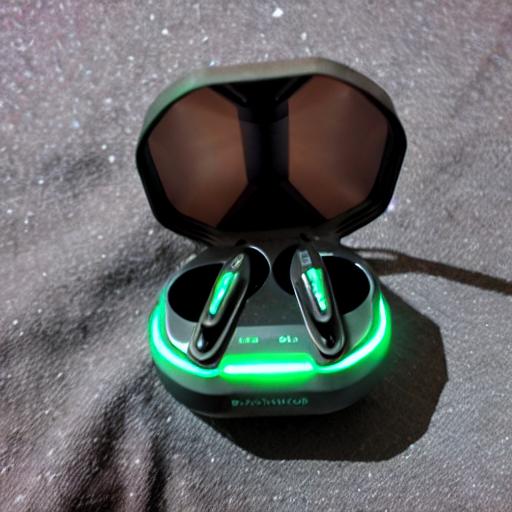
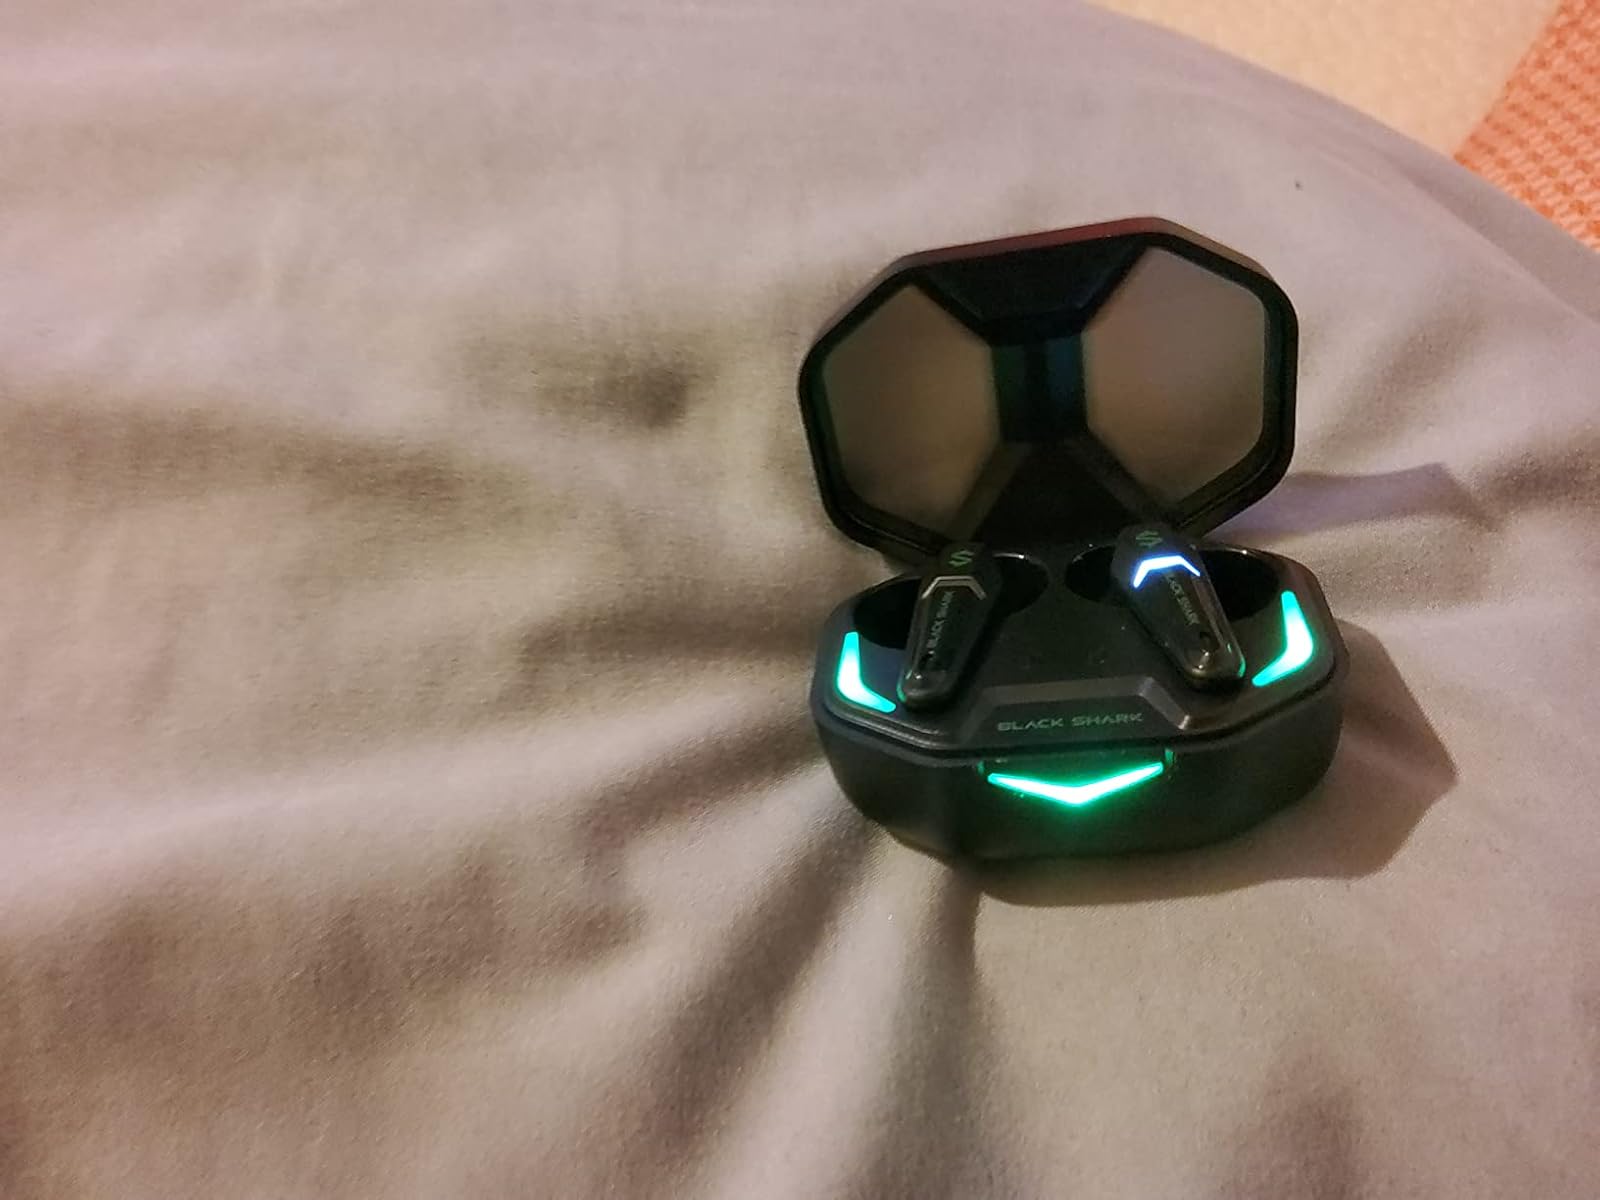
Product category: earbuds
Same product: no